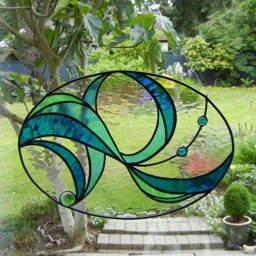
rhythm of geographical feature category